ZooCube

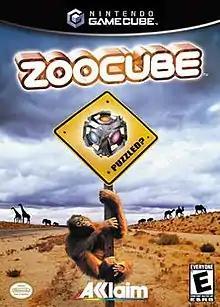
North American GameCube cover art

ZooCube is a 2.5D puzzle video game developed by PuzzleKings and released in 2002 by Acclaim Entertainment. It was the first puzzle game for the GameCube. It was also released for PlayStation 2 in 2006 in Europe by Midas Interactive Entertainment.